Steve Furst

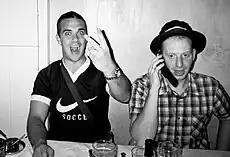
Furst (right) with Robbie Williams in 2000

Furst often performed (as Lenny Beige) at the Regency Rooms in London's West End which ran for a total of 10 seasons. Guy Chambers was Lenny's musical director when he also became co-writer and producer of Robbie Williams who himself made many appearances at the club. Beige also regularly appeared at Club Montepulciano; the band Hooverphonic sing about this in their song of the same name ("Lenny Beige is performing spinning wheel/Club Montepulciano is what you need"). After the Regency Rooms was closed in 2000, Lenny was retired. In 2006 he returned to host a series of cabaret nights at The Pigalle Club in Picadilly. His tribute show to Anthony Newley was premiered at The Pigalle Club and received 5 star reviews.